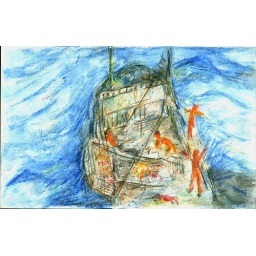
a night of amazing Deadliest Catch TV. Looks like the boat is gonna swallowed by ocean &amp;quot;hollow.&amp;quot;